Muchhad paanwala

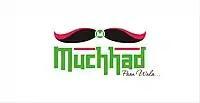
Muchhad

Muchhad Paanwala is a paan shop based in Mumbai. The shop has been featured in the "10 paanwalas in Mumbai you must visit" by "Times of India." The shop is a landmark in Kemps Corner, where it is located. It caters to a wide range of customers, including actors and businessmen. Actor Jackie Shroff is one of the frequent visitors. The shop is currently run by Jaishankar Tiwari, the third generation proprietor from Tiwaripur in Uttar Pradesh.